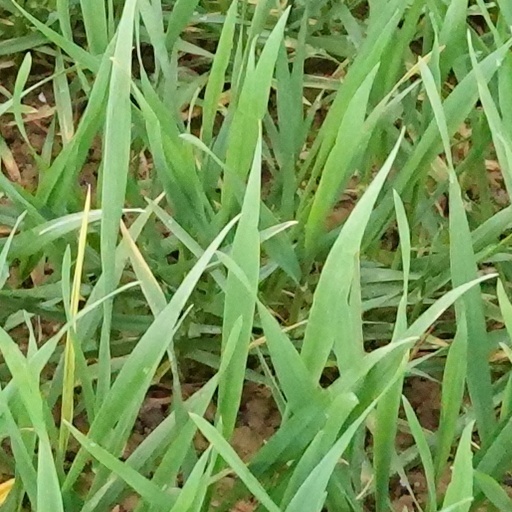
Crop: wheat